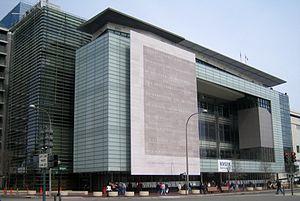
Le Newseum était un musée interactif américain consacré à l'information et au journalisme, situé sur Pennsylvania Avenue au centre de Washington, D.C. aux États-Unis.